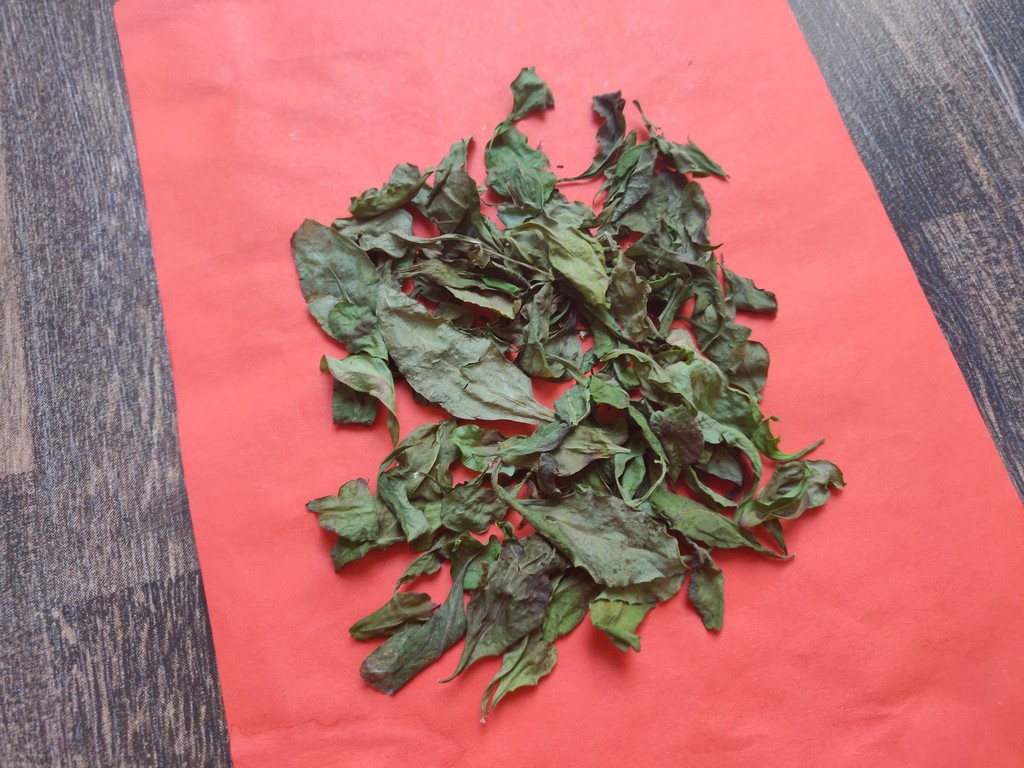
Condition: Dried
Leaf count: multiple
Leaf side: unknown